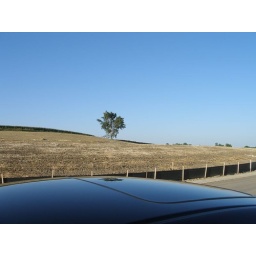
a tree near my house